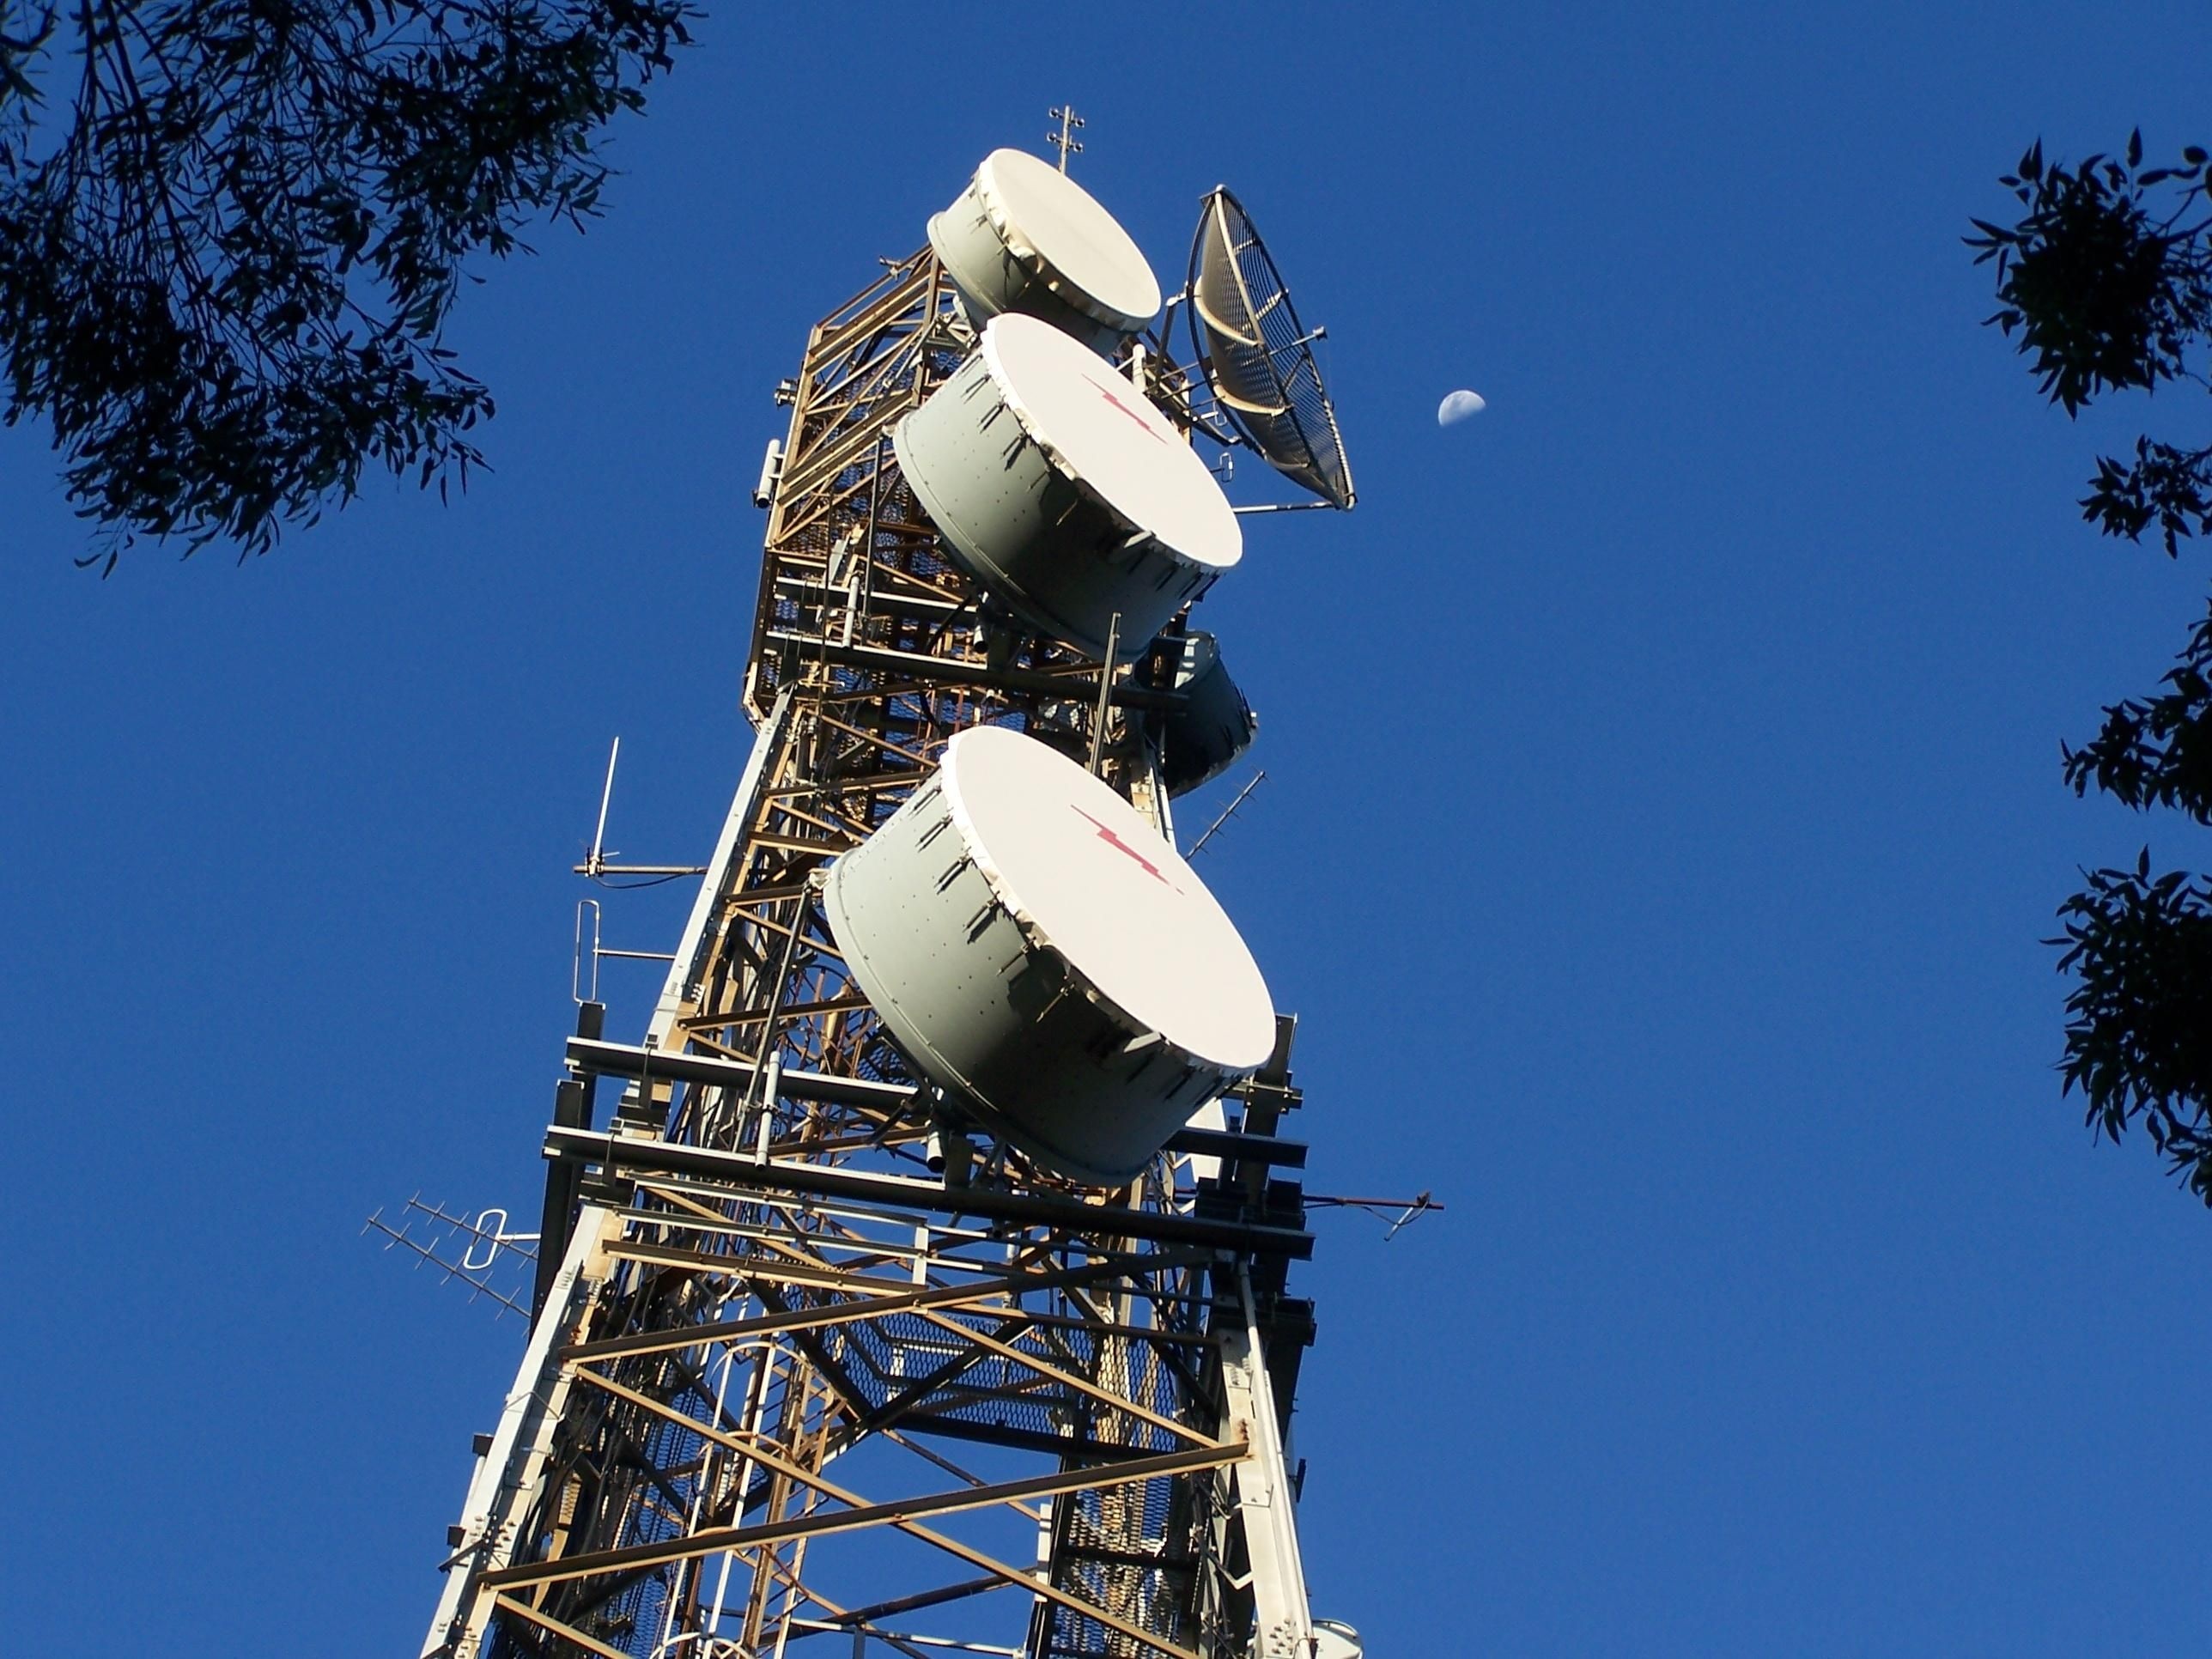
statue, tower, electronics, devices, communcations